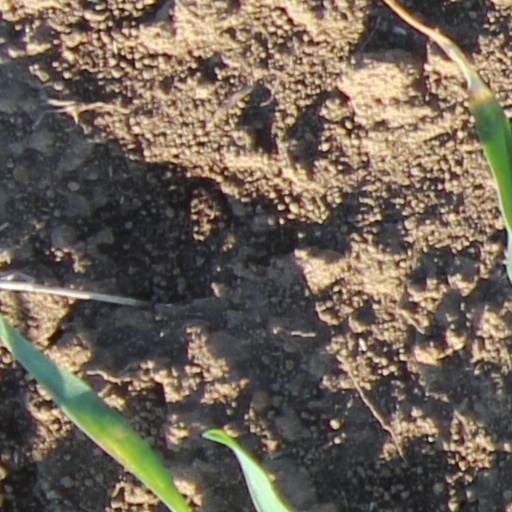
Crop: wheat